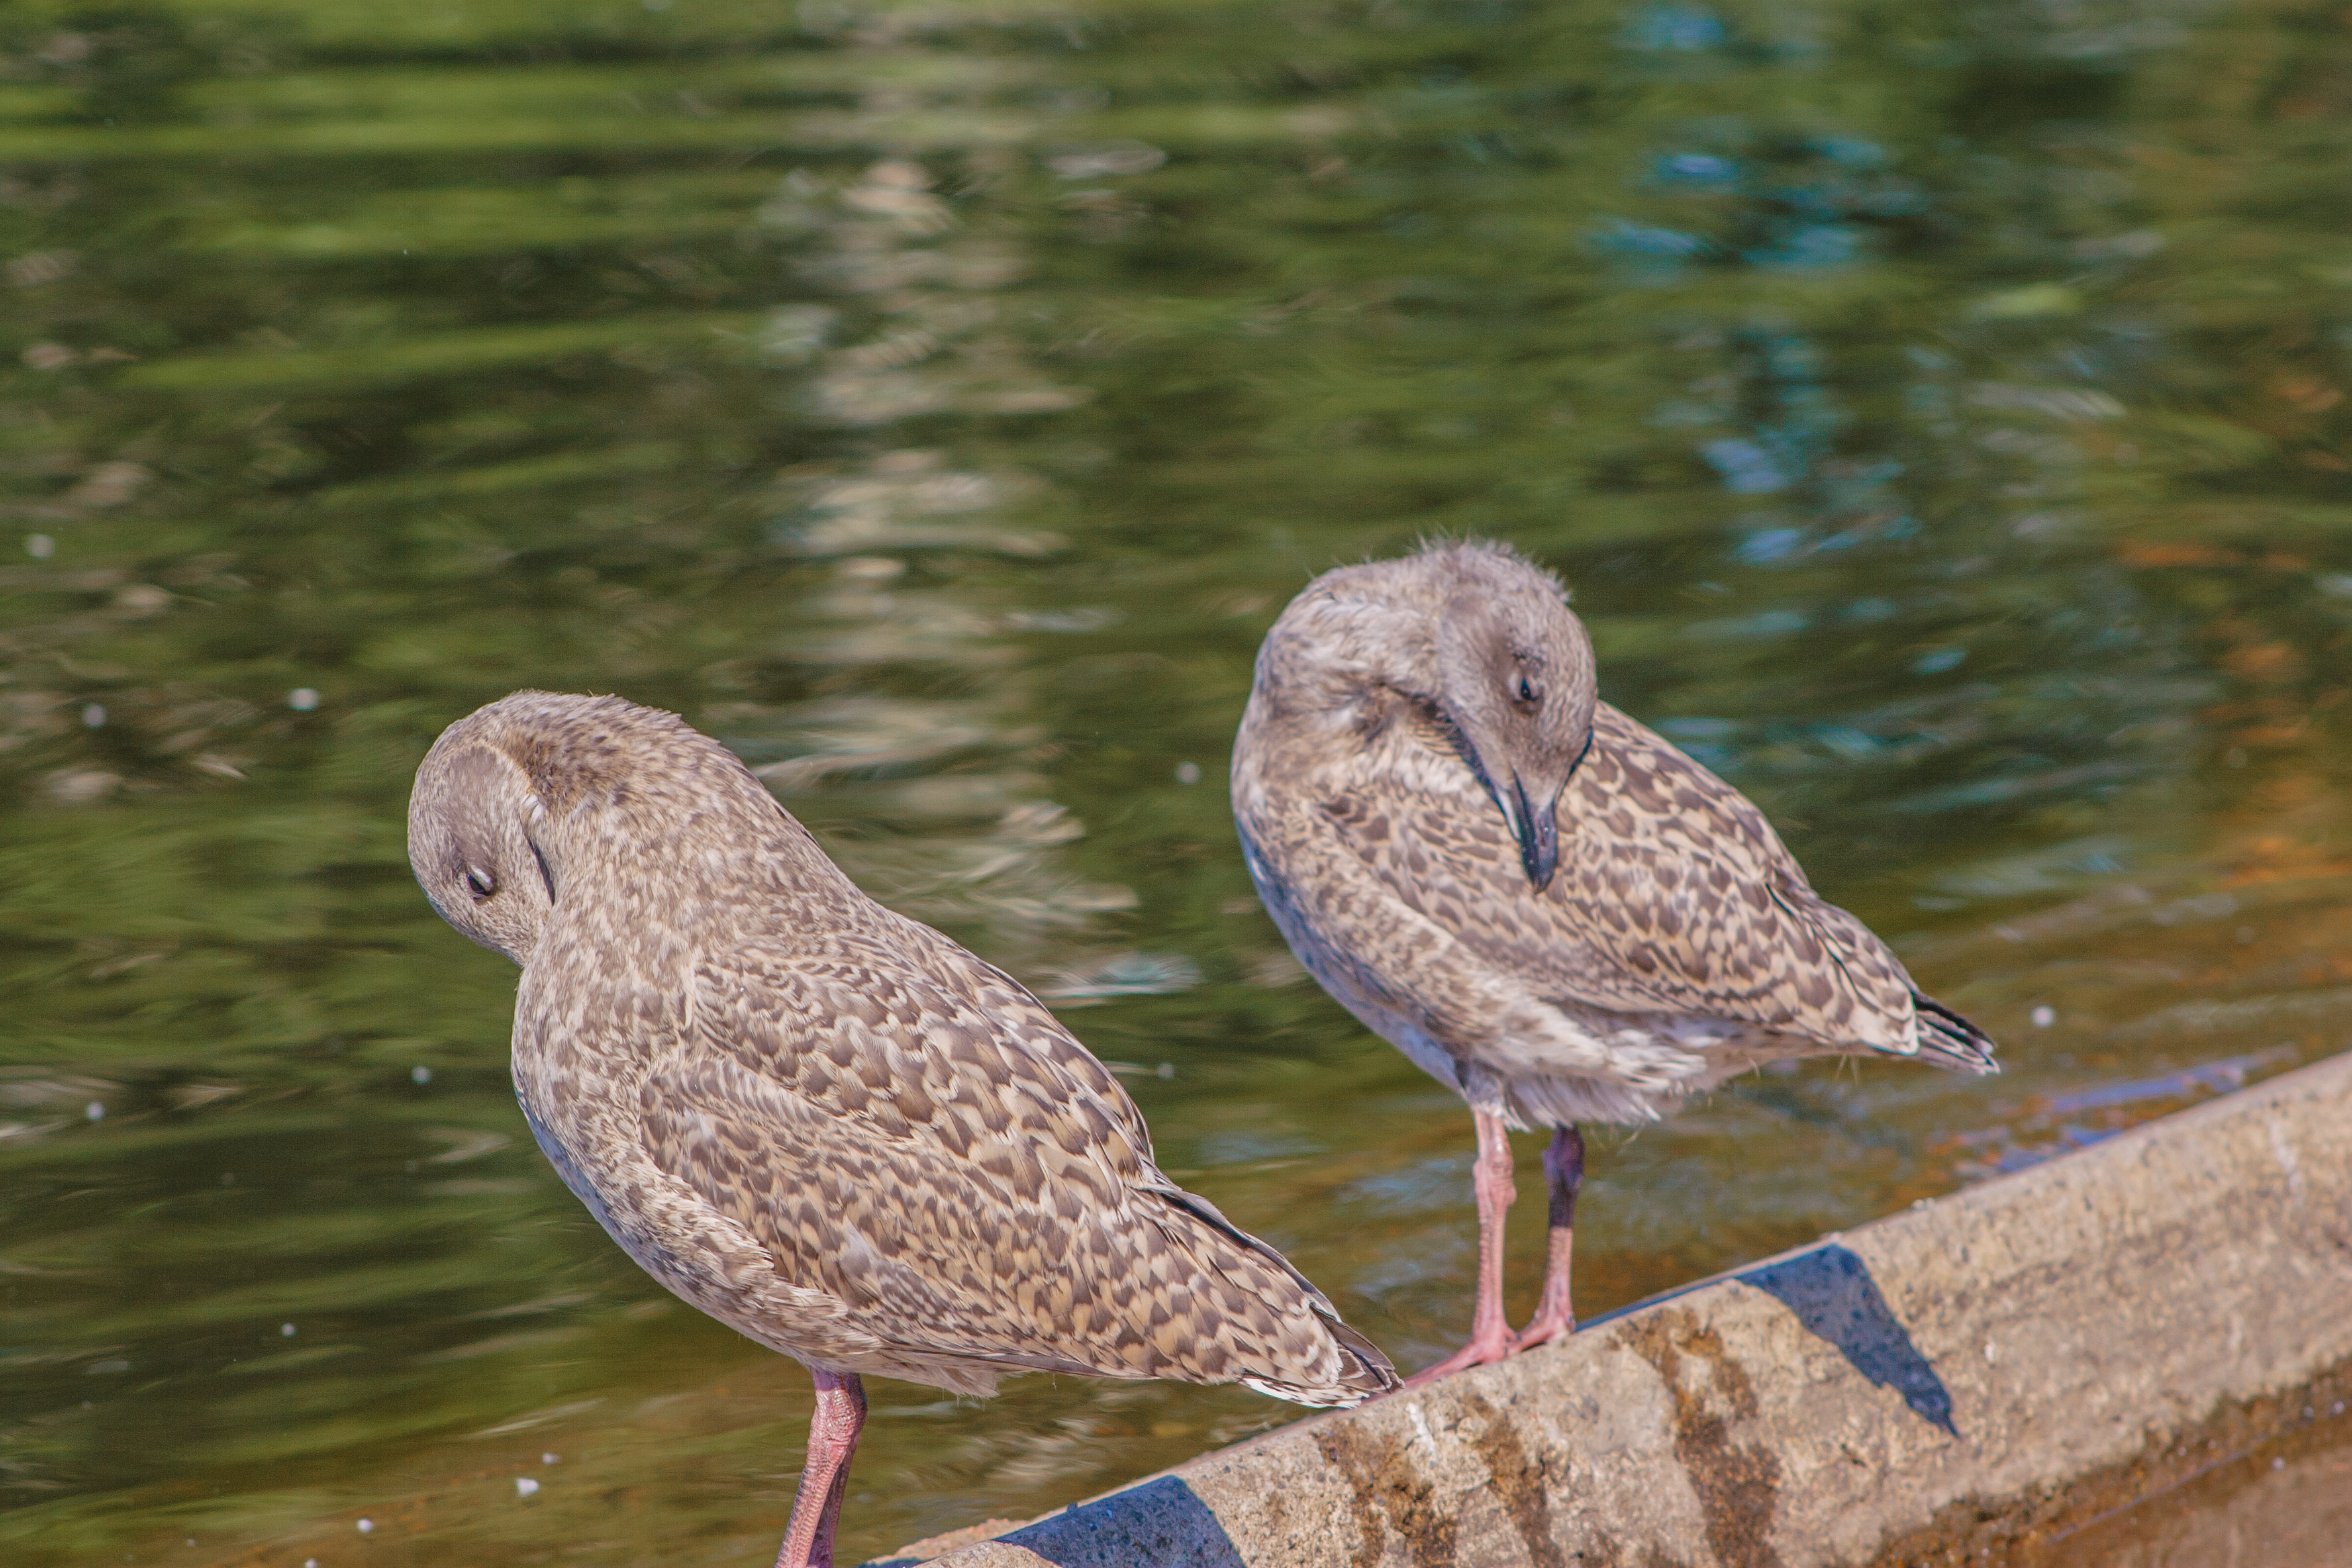
birds, bird, vertebrate, beak, shorebird, charadriiformes, seabird, wildlife, adaptation, gull, water bird